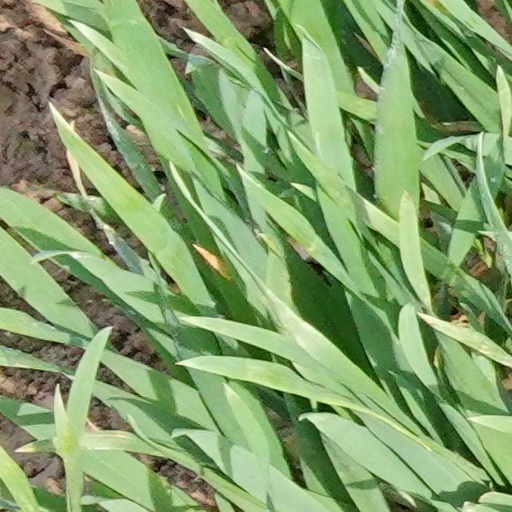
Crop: wheat